Dassault Mirage 5

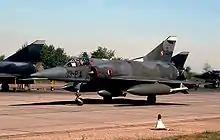
French Air Force Mirage 5F

The first Mirage 5 flew on 19 May 1967. It looked much like the Mirage III, except that it had a long slender nose that extended the aircraft's length by about half a metre. A pitot tube was distinctively moved from the tip of the nose to below the nose in the majority of Mirage 5 variants. The Mirage 5 retained the IIIE's twin DEFA guns, but added two additional pylons, for a total of seven. Maximum warload was 4,000 kg (8,800 lb). Provision for the SEPR rocket engine was deleted. Rising tensions in the Middle East led French President Charles de Gaulle to embargo the Israeli Mirage 5s on 3 June 1967. The Mirages continued to roll off the production line, even though they were embargoed, and by 1968 the batch was complete and the Israelis had provided final payments. In late 1969, the Israelis, who had pilots in France testing the aircraft, requested that the aircraft be transferred to Corsica, in theory to allow them to continue flight training during the winter. The French government became suspicious when the Israelis also tried to obtain long-range fuel tanks and cancelled the move. The Israelis finally gave up trying to acquire the aircraft and accepted a refund.